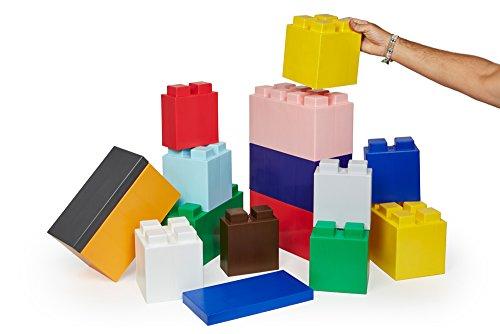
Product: EverBlock Modular Building Blocks - Full Block Bulk Pack, 18 Blocks - Translucent
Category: Toys & Games | Building Toys
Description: Bulk pack contains: 18 Full blocks, add blocks as needed.
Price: $106.38
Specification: ProductDimensions:24x20x18inches|ItemWeight:42pounds|ShippingWeight:42pounds(Viewshippingratesandpolicies)|ASIN:B01LFGS3AG|Itemmodelnumber:EBBP12-Trans|Manufacturerrecommendedage:24monthsandup